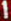
Number: 1